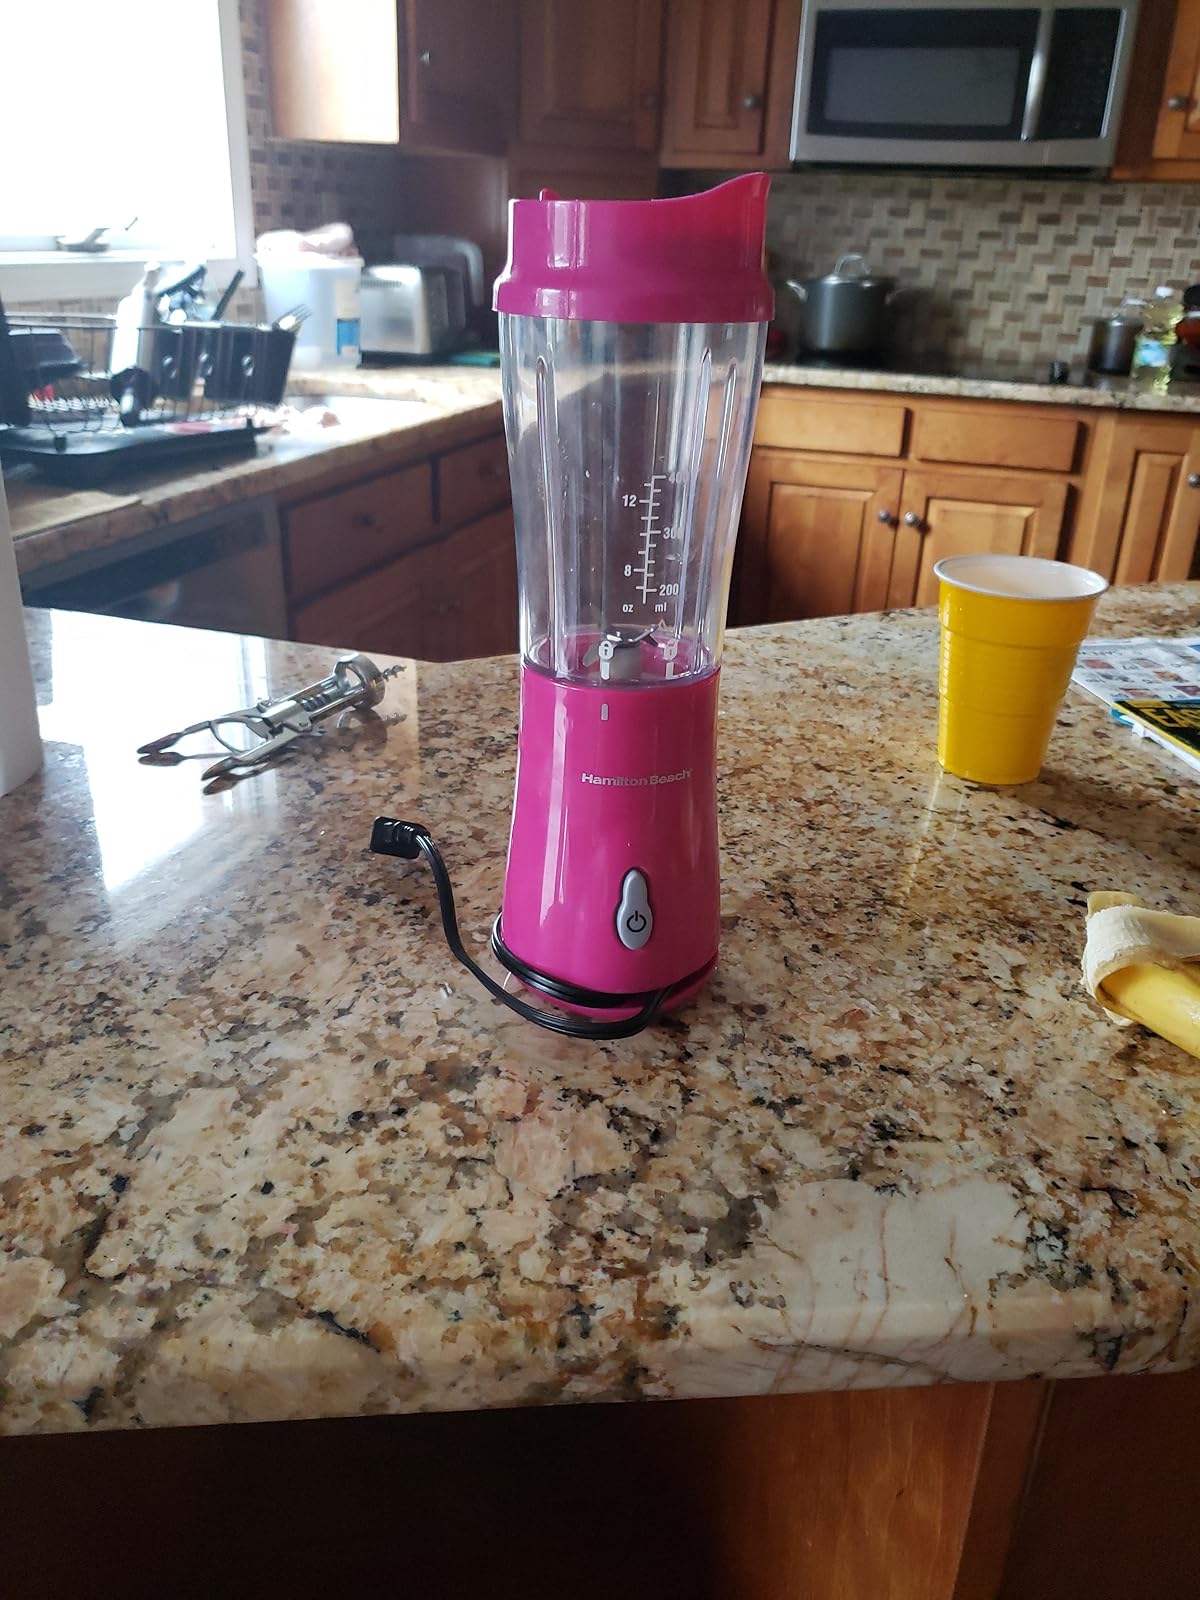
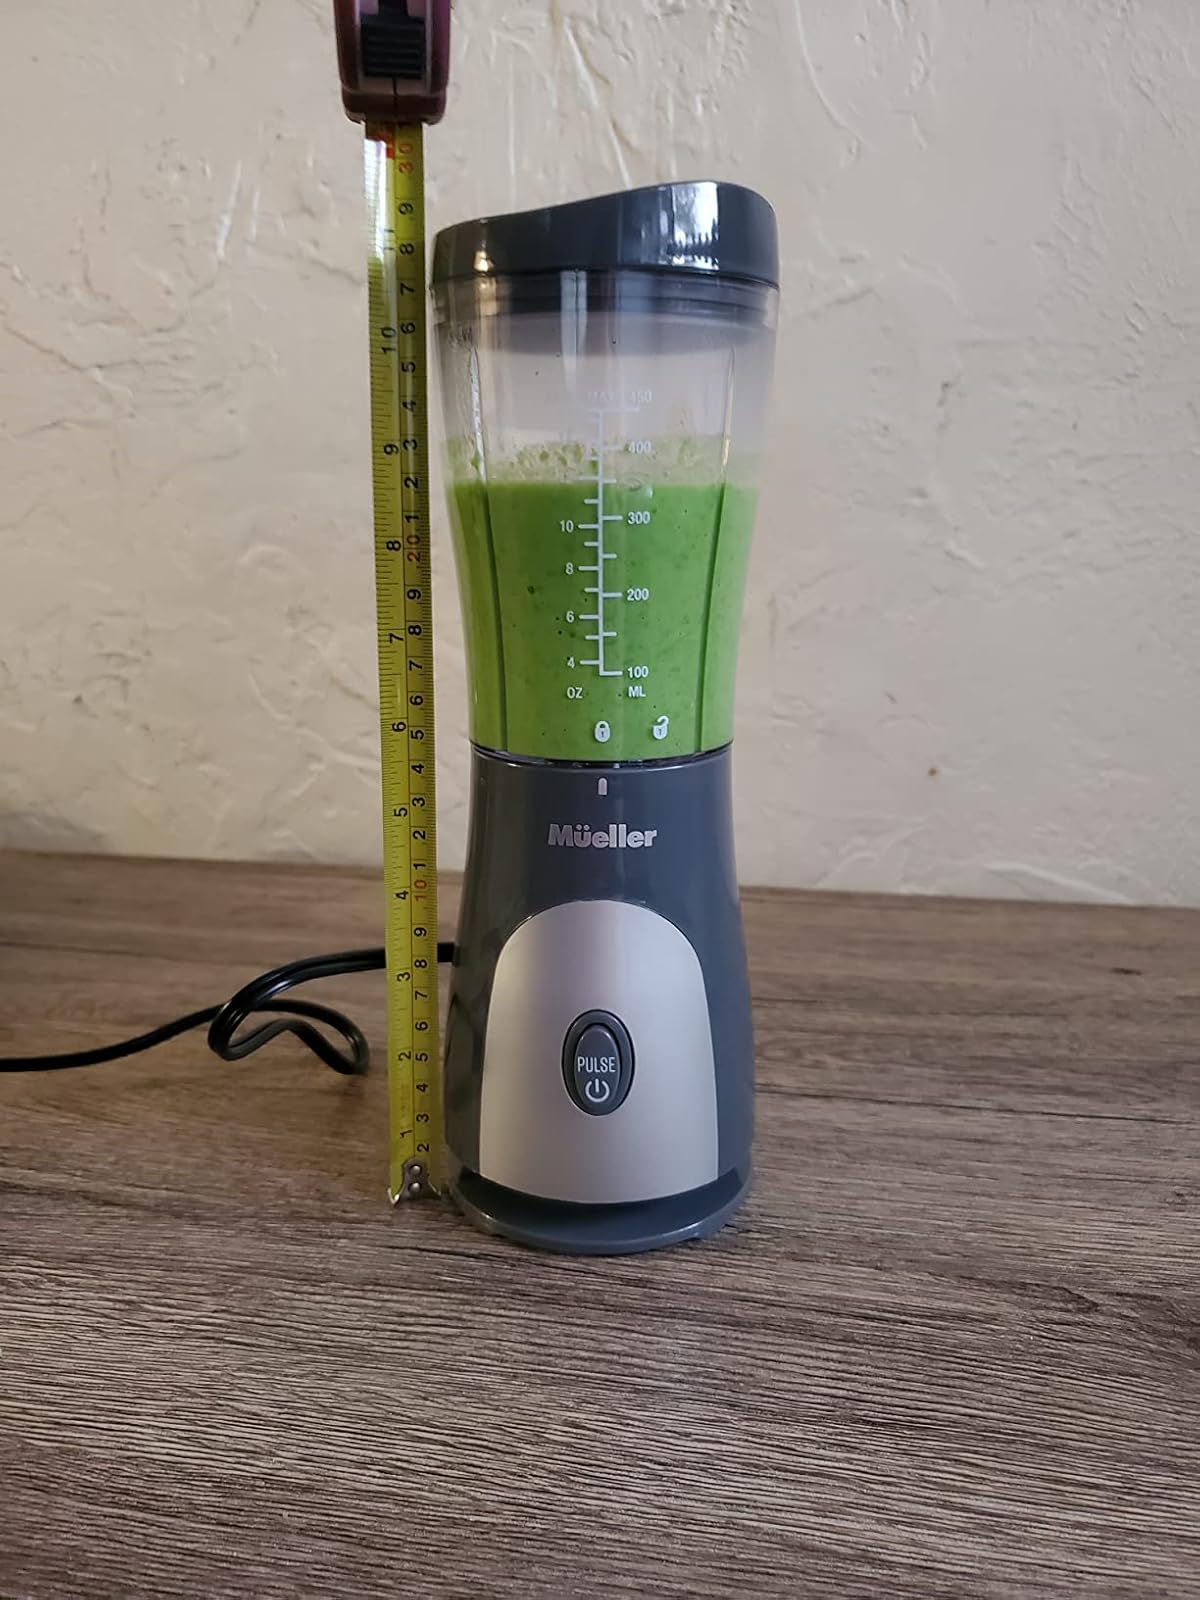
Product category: items_blender
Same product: no